James McCarthy (oceanographer)

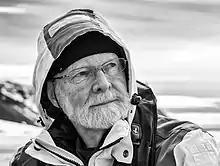
Professor James McCarthy en route to the North Pole

James J. McCarthy (January 25, 1944 – December 11, 2019) was a Professor of Biological Oceanography at Harvard and was president of the American Association for the Advancement of Science from February 2008 to February 2009.